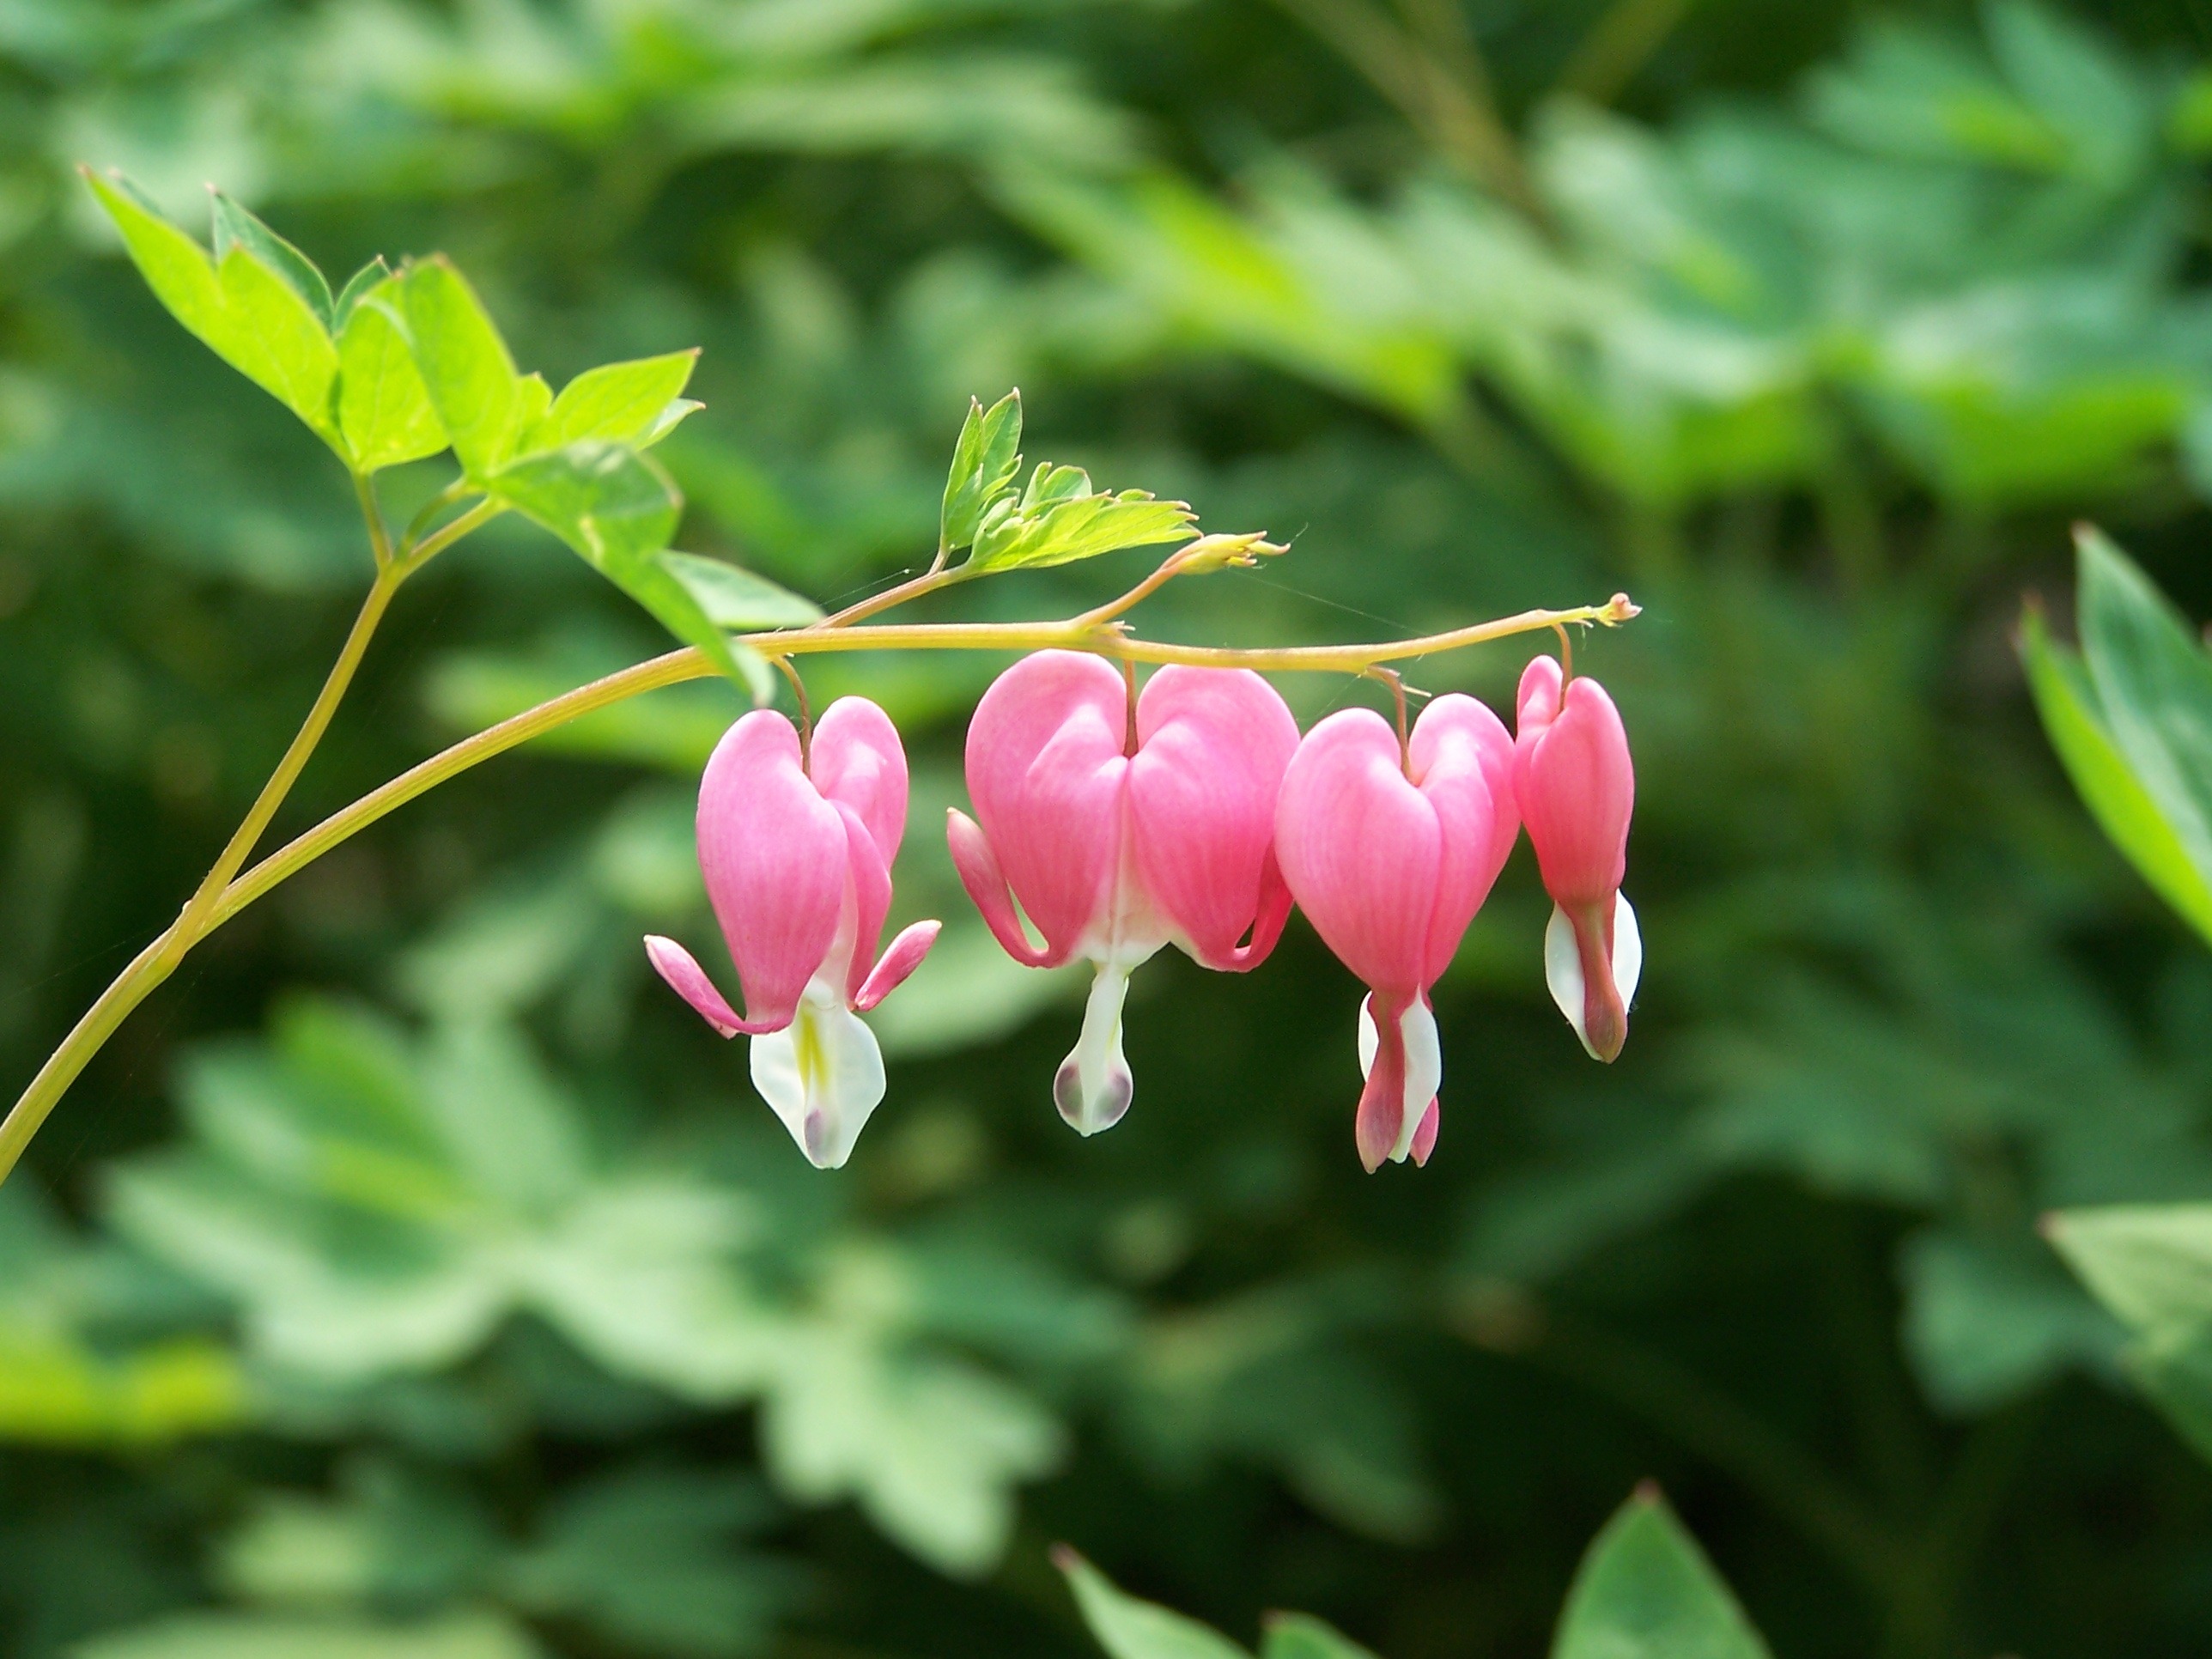
nature, blossom, plant, leaf, flower, petal, summer, green, botany, garden, pink, flora, plants, wildflower, flowers, leaves, shrub, branches, hearts, macro photography, honeysuckle, flowering plant, bleeding hearts, land plant